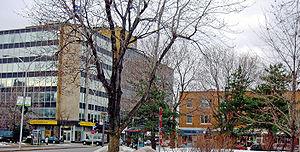
Saint-Lambert est une ville du Québec située sur la rive-sud de l'île de Montréal. En 2016, sa population était de 21 861 habitants. Sa devise, « Maximus in minimis », signifie « se montrer grand jusque dans les détails infimes ».